Federal Academy for Security Policy

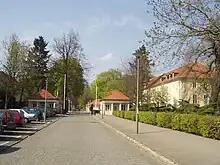
BAKS - main entrance

In the mid-1980s, debate arose about the establishment of a national training institution for discussing and disseminating information on security policy issues similar to institutes that already existed in other countries (such as the National Defense University in Washington, the Institut des Hautes Etudes de Défense Nationale in Paris or the Royal College of Defence Studies in London).